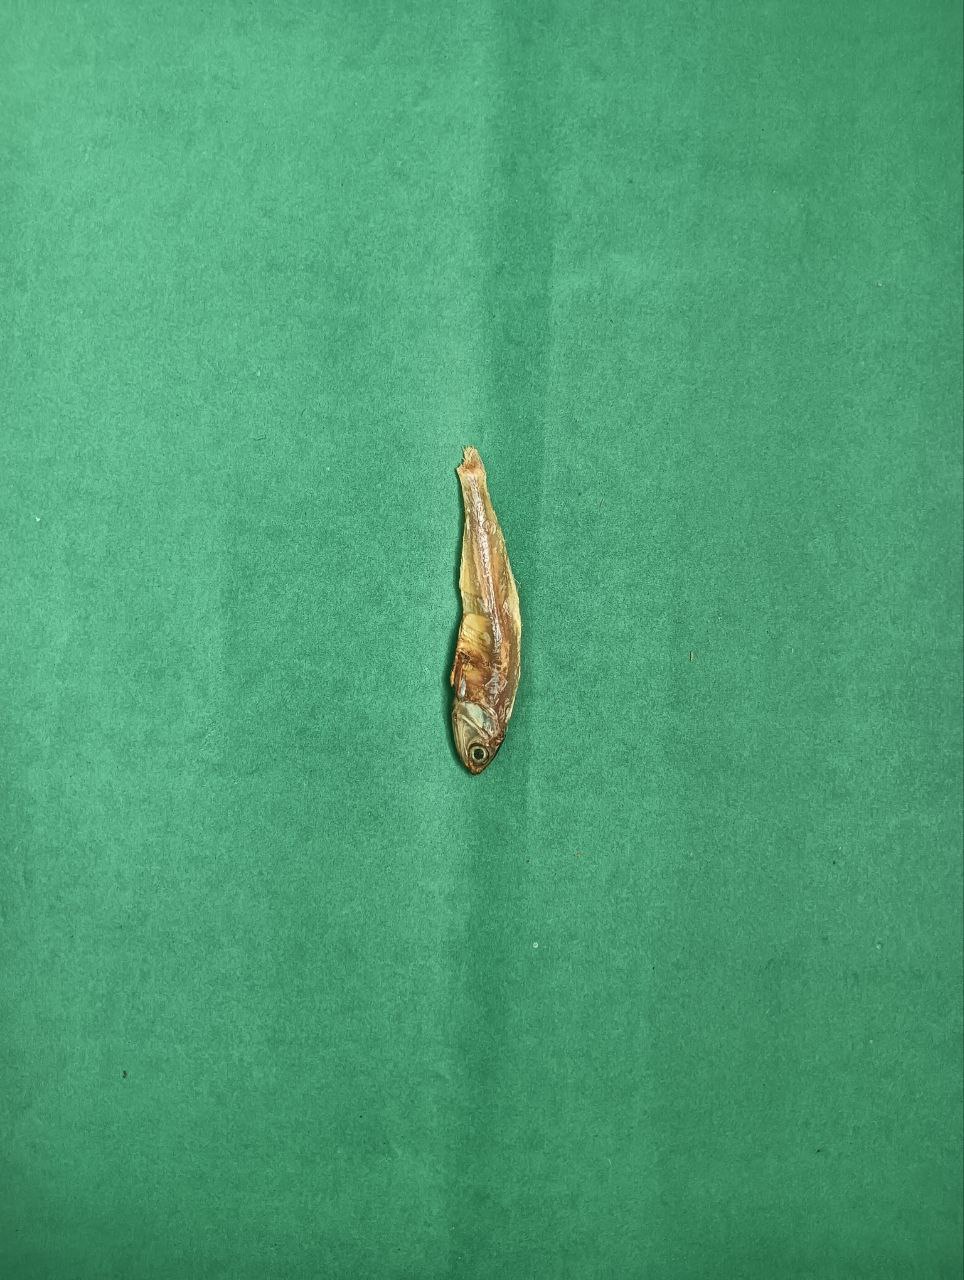
Species: narkeli